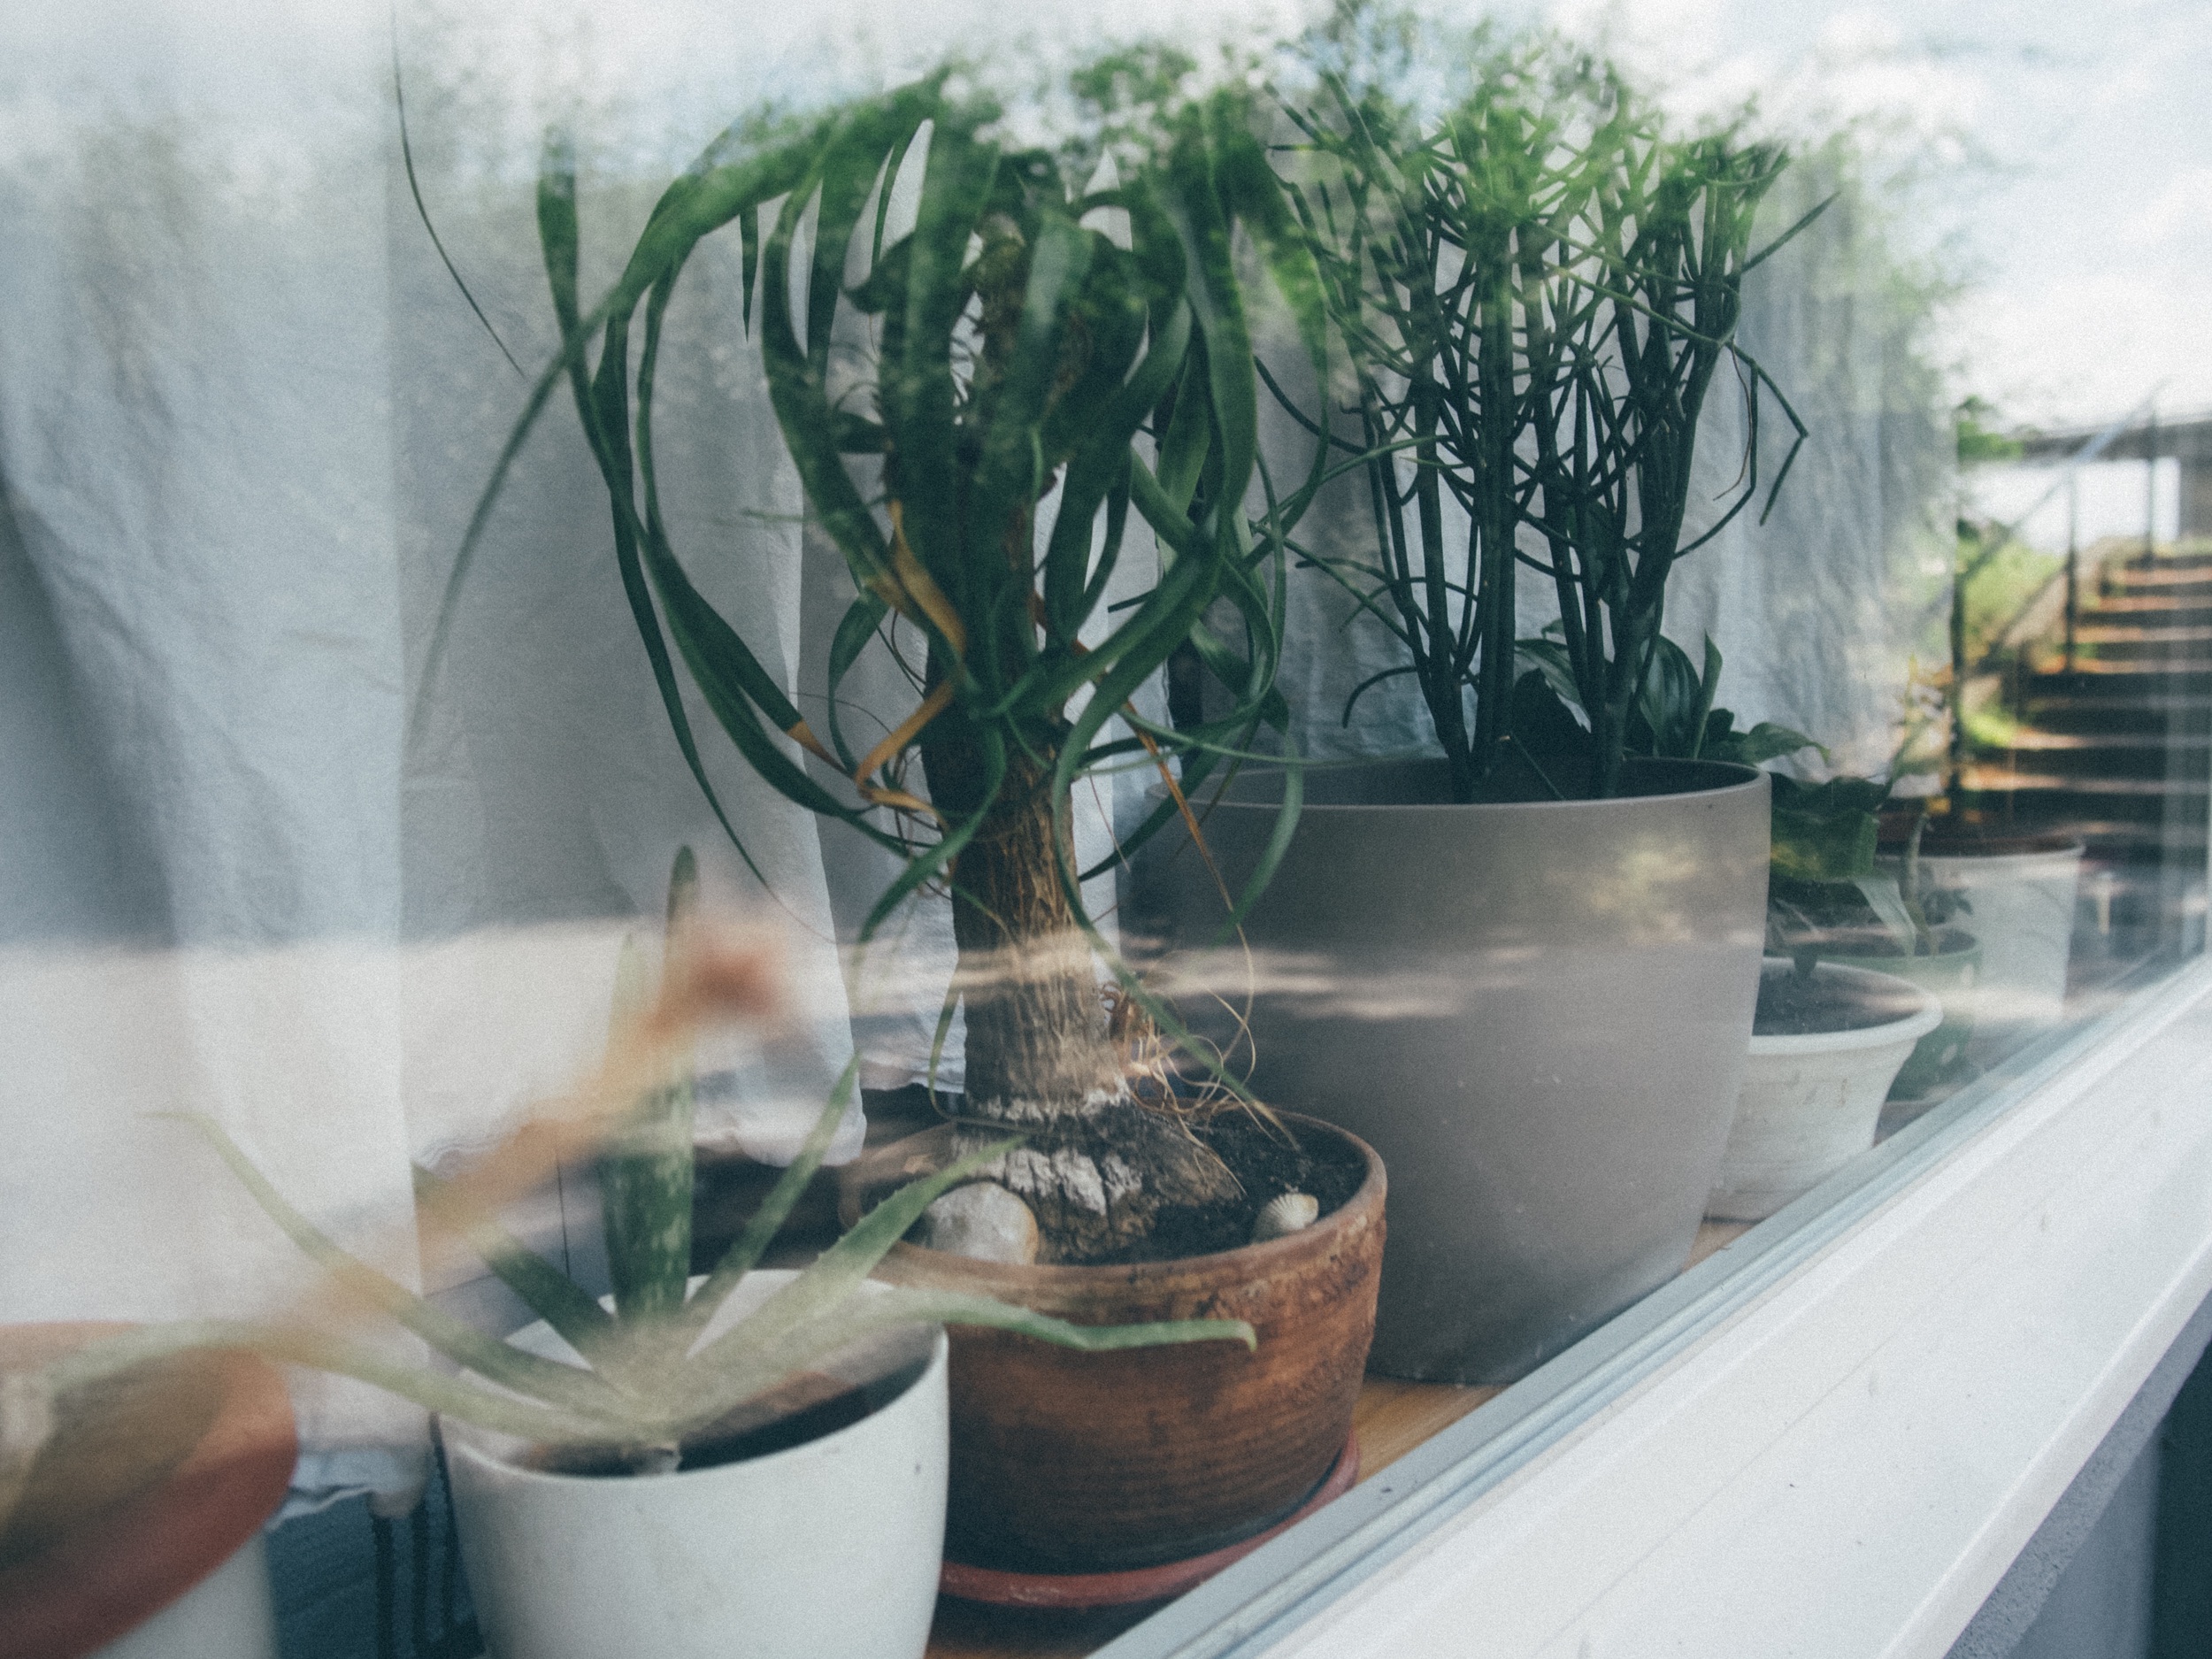
plant, flower, glass, green, houseplant